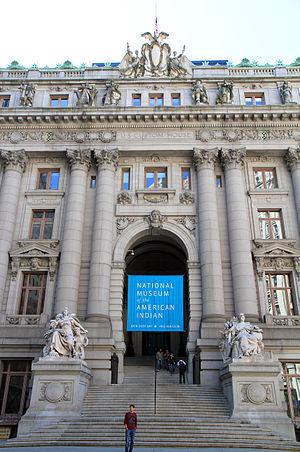
La Alexander Hamilton US Custom House est une maison de douane érigée en 1902–1907 par le gouvernement fédéral pour abriter les opérations de perception des droits pour le port de New York. Conçu par Cass Gilbert dans le style Beaux-Arts, il se trouve au 1 Bowling Green dans le Financial District près de la pointe sud de Manhattan à New York, à peu près au même endroit que Fort Amsterdam et Government House.